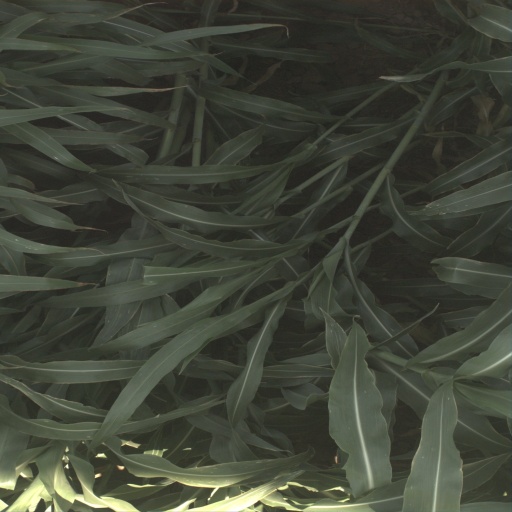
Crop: sorghum